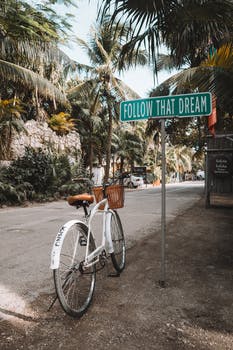
Label: No Watermark